The History of English Poetry

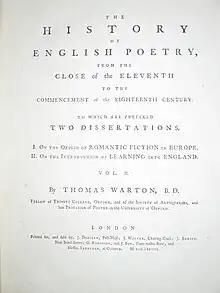
Title page of the first edition of volume 2

The History of English Poetry, from the Close of the Eleventh to the Commencement of the Eighteenth Century (1774-1781) by Thomas Warton was a pioneering and influential literary history. Only three full volumes were ever published, going as far as Queen Elizabeth's reign, but their account of English poetry in the Late Middle Ages and Renaissance was unrivalled for many years, and played a part in steering British literary taste towards Romanticism. It is generally acknowledged to be the first narrative English literary history.